Kathleen Smet

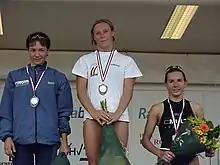
Smet (centre) in 2000, after winning the Zundert triathlon

Kathleen Smet (born 19 January 1970, in Beveren) is a Belgian former triathlete, becoming European champion in 2000 and 2002. She competed in Olympic and Long Distance Triathlons.